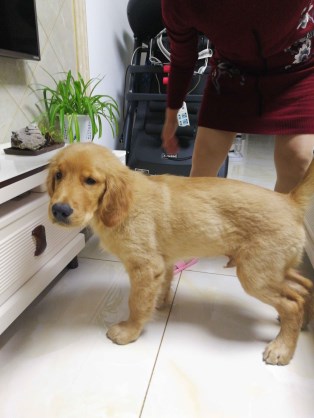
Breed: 5355-n000126-golden_retriever